Greg Norman

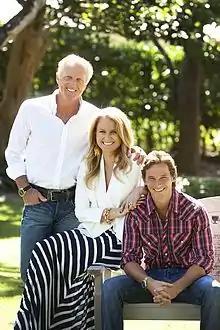
Norman with daughter Morgan Leigh and son Gregory in 2014.

After a career slump in the early 1990s, Norman turned to renowned coach Butch Harmon for help. Together, the two rebuilt Norman's game by solving mechanical problems that had crept into his swing. As a result of this training, Norman earned his second major at Royal St George's in the 1993 Open Championship. There, in ideal conditions, Norman defeated a leaderboard consisting of Nick Faldo, Bernhard Langer and Corey Pavin. Norman's final round 64 was the lowest score by a winner in Open history until Henrik Stenson's 63 at the 2016 Open Championship.